Gymnastics at the 1920 Summer Olympics – Men's artistic individual all-around

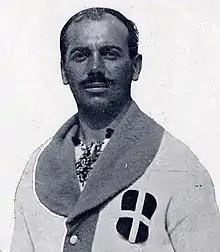
Gold medalist Giorgio Zampori

The men's artistic individual all-around was an artistic gymnastics event held as part of the gymnastics at the 1920 Summer Olympics programme. It was the fifth appearance of the event. The competition was held on Wednesday, 25 August 1920. 25 gymnasts from seven nations competed. Nations had been limited to 6 gymnasts each since 1912. The event was won by Giorgio Zampori of Italy, the nation's third consecutive victory in the men's individual all-around. France's Marco Torrès took silver and Jean Gounot earned bronze, stretching the French podium streak to three Games as well.